Charles Delacommune

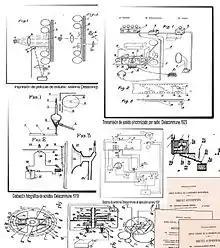
Others devices of Charles Delacommune

Relevant figure in the inventive aspect as were many the inventions that realized in a short space of time and with precarious means: among others, a first attempt of recording of sound in celluloide already in 1919 by means of gas flames; or the method and device for the synchronization of a cinematographic projection with a wireless telephony audition in order to synchronize live interpreters with other sounds emitted by radio from a transmitter, simultaneously in the various rooms connected to system; of 1923.